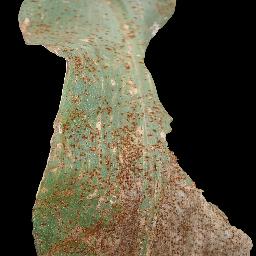
Label: Corn_(Maize)___Common_Rust